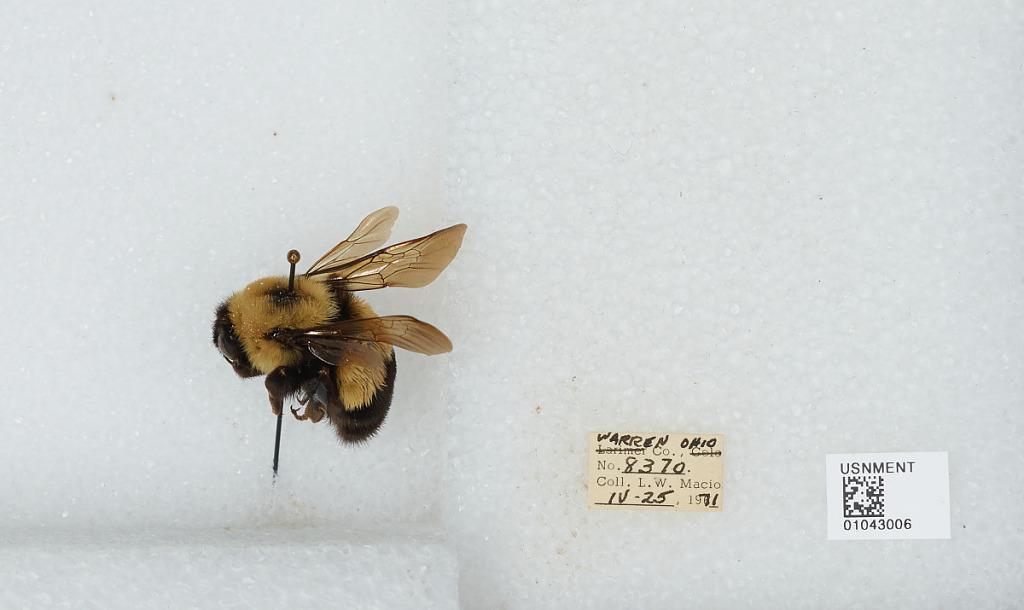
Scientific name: Bombus (Bombus) affinis Cresson
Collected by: L. Macior
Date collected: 1971-4-25
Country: United States
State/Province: Ohio
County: Warren
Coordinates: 39.4242, -84.1856